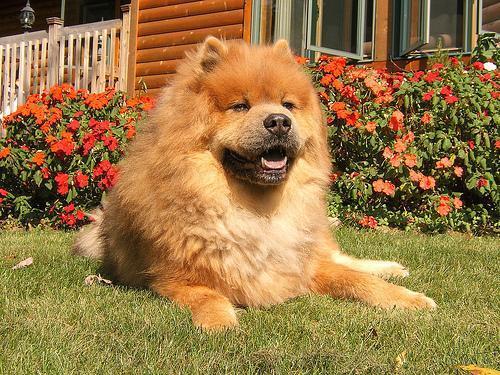
chow